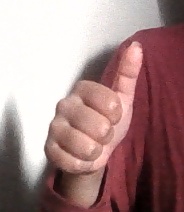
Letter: aleff